History of Indonesia

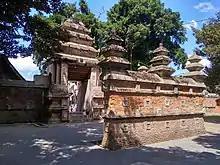
Gate of Masjid Agung Kotagede Mosque

Mataram Empire, sometimes referred to as Mataram Kingdom, was an Indianized kingdom based in Central Java around modern-day Yogyakarta between the 8th and 10th centuries. The kingdom was ruled by the Sailendra dynasty, and later by the Sanjaya dynasty. The centre of the kingdom was moved from central Java to East Java by Mpu Sindok. An eruption of the volcano Mount Merapi in 929, and political pressure from Sailendrans based in the Srivijaya Empire may have caused the move.